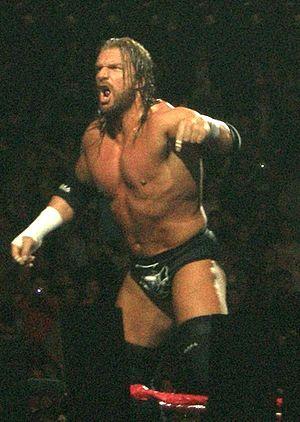
L’édition 2008 de Judgment Day est une manifestation de catch télédiffusée et visible uniquement en paiement à la séance. L'événement, produit par la World Wrestling Entertainment, a eu lieu le 18 mai 2008 dans la salle omnisports Qwest Center à Omaha, dans le Nebraska. Il s'agit de la dixième édition de Judgment Day, pay-per-view annuel. Triple H est la vedette de l'affiche officielle.